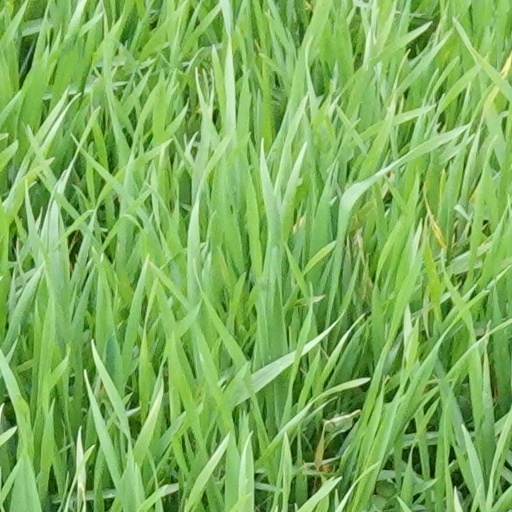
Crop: wheat